Lunenburg Academy

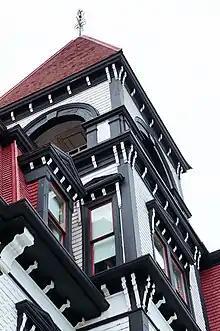
Exterior details

After the county academy was destroyed by fire in 1893, the town of Lunenburg set out to create a new building which would be "an ornament to the town and a credit to the Province". As the old academy, which housed only 200 students, had reached its capacity, the new building was planned to be much larger. Construction of the Lunenburg Academy, directed by architect Harry H. Mott, began in the fall of 1894 and was completed in 1895. The school opened on November 7, 1895, admitting more than 650 students. The academy served as a primary and secondary school for students in Lunenburg County until 1966, when it became strictly a school for grades primary to nine. It continued to operate as a school until March 2012, when concerns over maintenance costs led the school board to cede operations to the town. The Lunenburg Academy was designated a National Historic Site in 1983, owing to its architectural heritage and its illustration of the 19th century academy system in Nova Scotia.